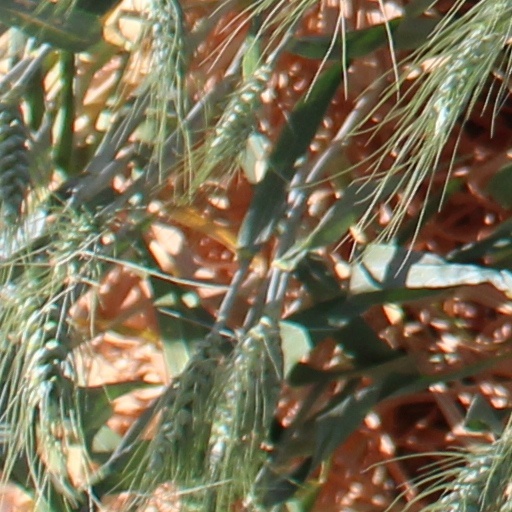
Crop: wheat